Bad Johnson

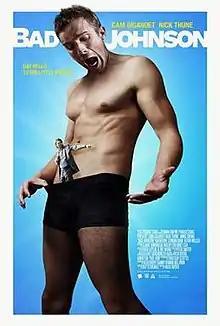
Theatrical release poster

Bad Johnson, known as "Schlong Story" in some markets, is a 2014 American sex comedy film directed by Huck Botko.